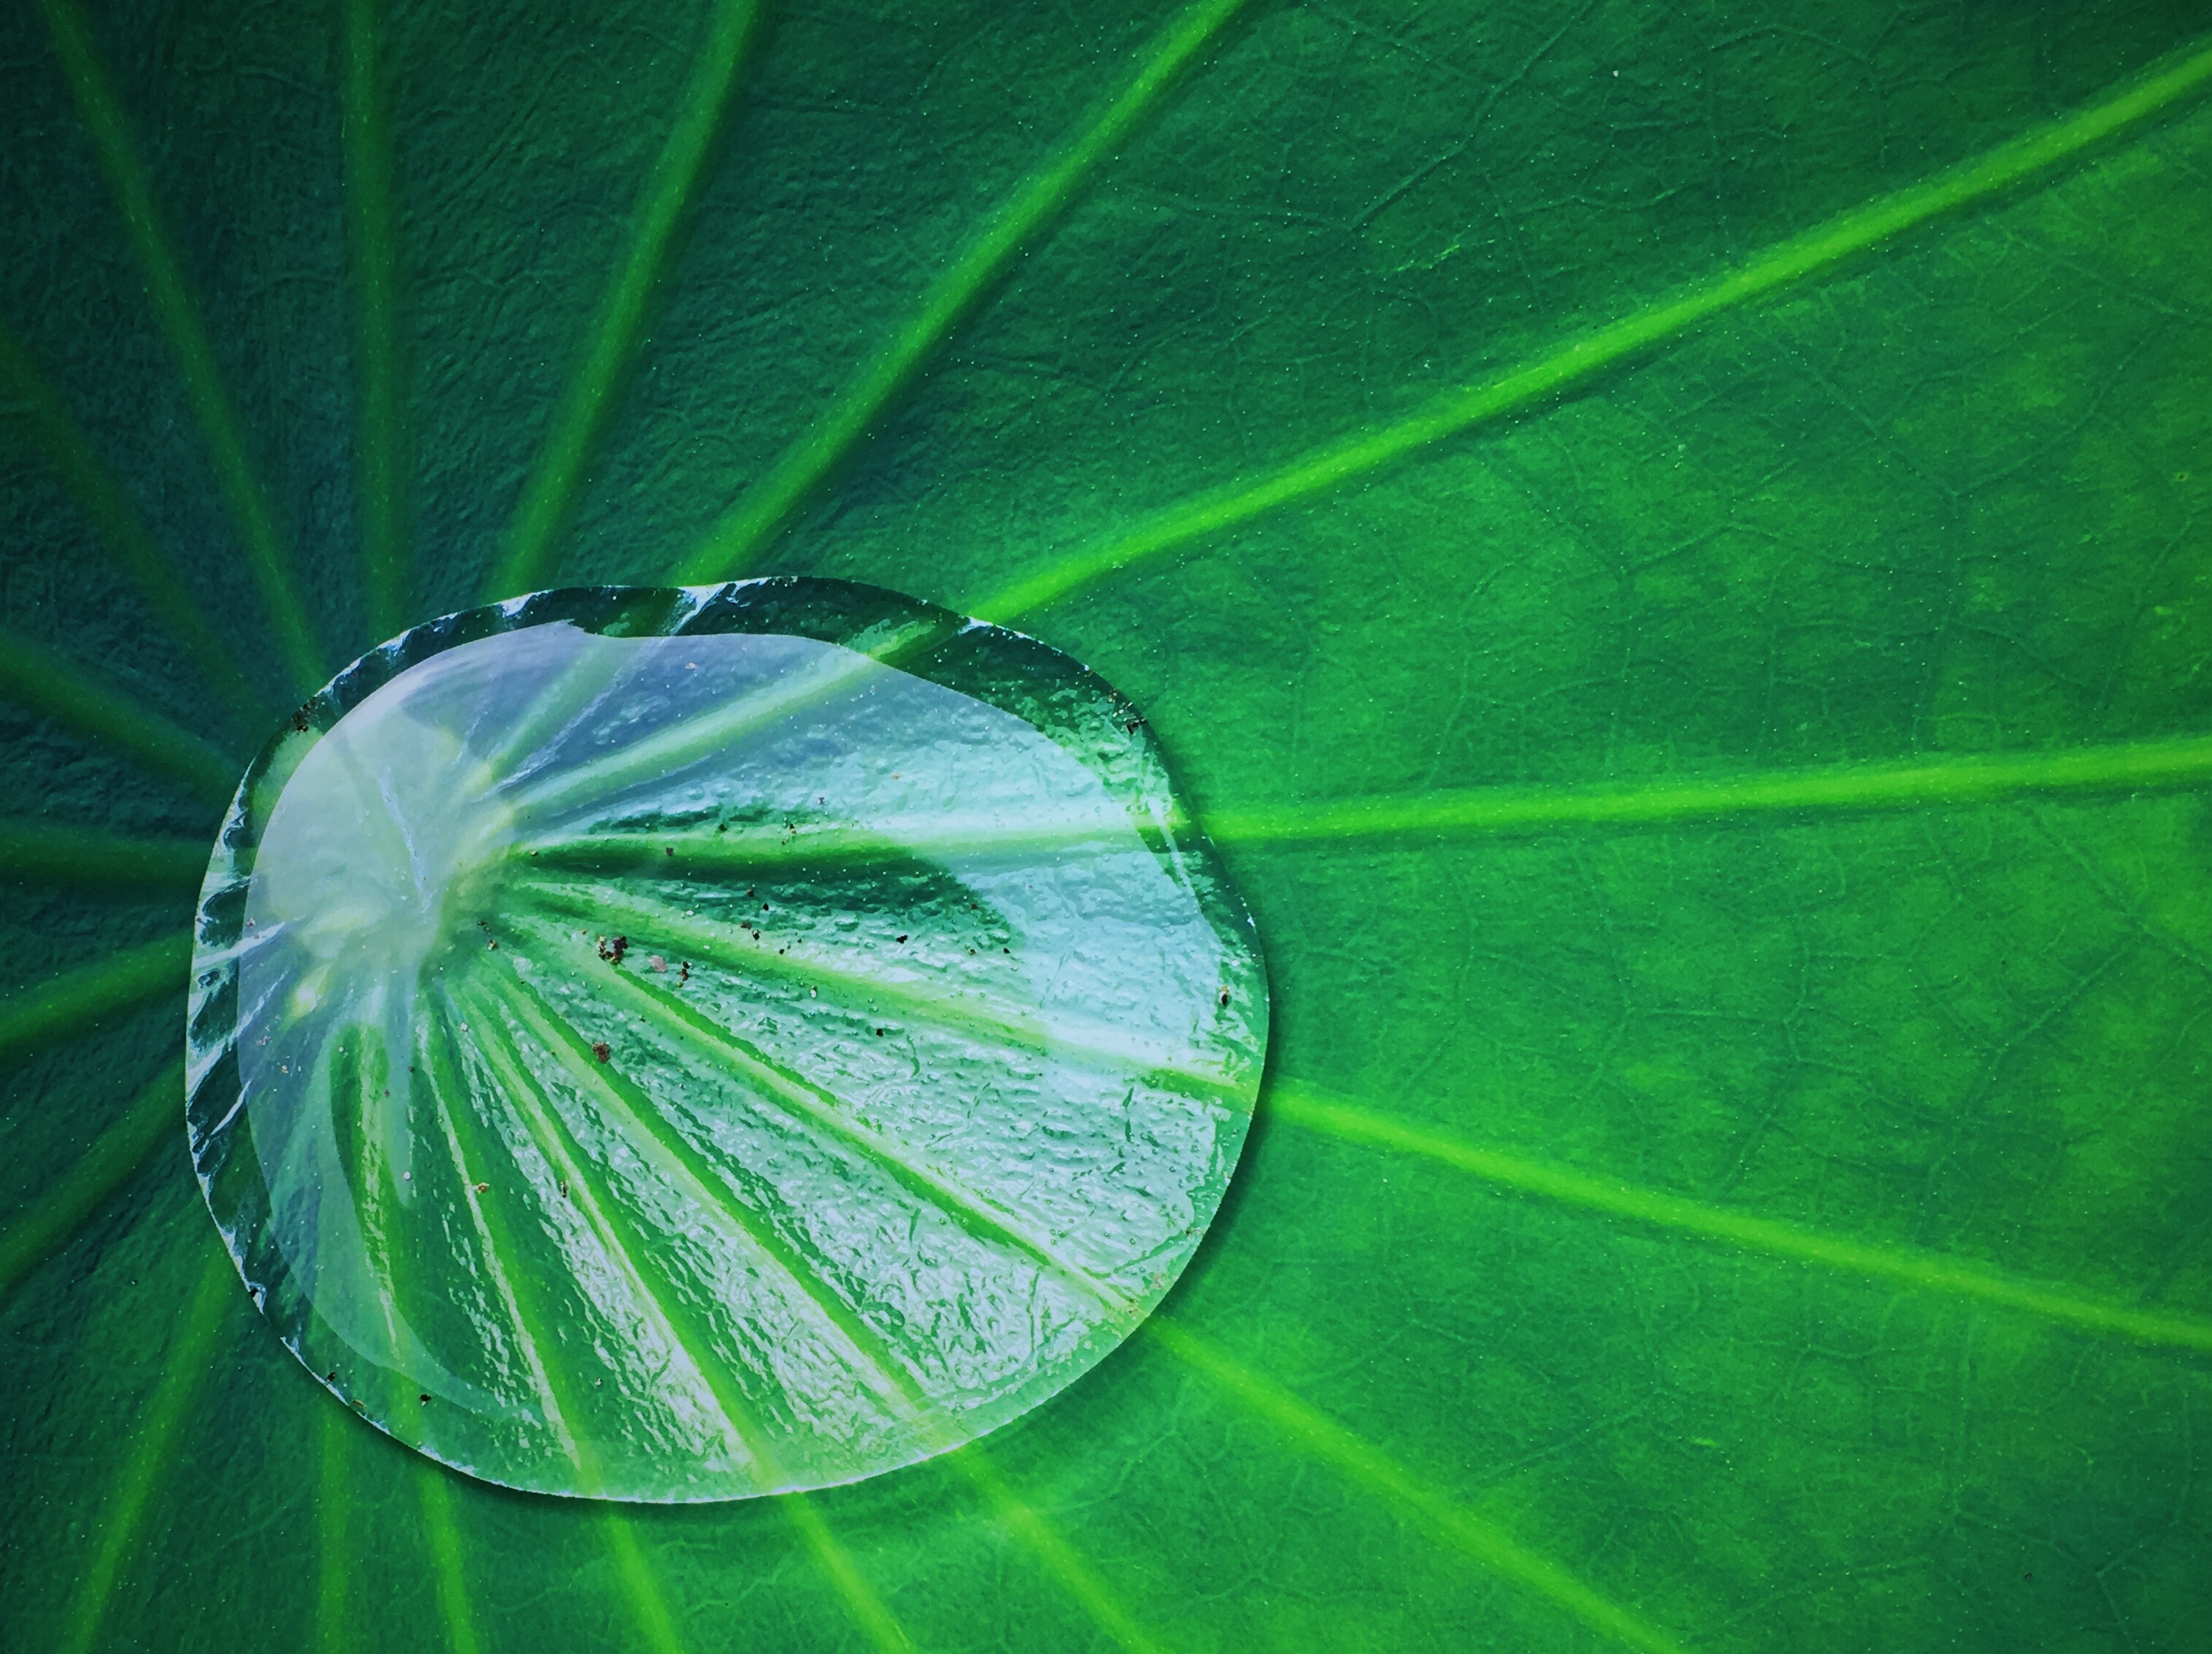
nature, grass, plant, photography, sunlight, leaf, flower, petal, summer, green, color, insect, circle, invertebrate, close up, lotus leaf, macro photography, water droplets, plant stem